Lincoln Futura

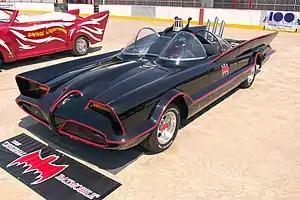
The Batmobile from the 1960s "Batman" TV series

In 1966, Barris was asked to design a theme car for the "Batman" television series. Originally, the auto stylist Dean Jeffries was contracted to build the car for the show in late 1965, but when the studio wanted the car sooner than he could deliver, the project was given to Barris. With the short notice, Barris thought the Futura might work well, and using Jeffries's initial car, decided that its unusual, winged shape would be an ideal starting point for the Batmobile. Barris hired Bill Cushenbery to modify the car's metalwork.